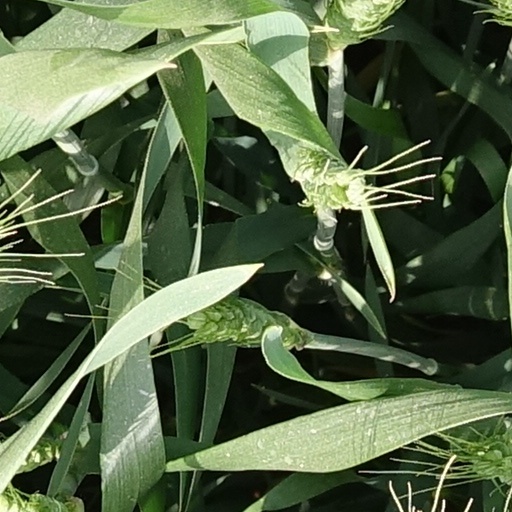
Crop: wheat